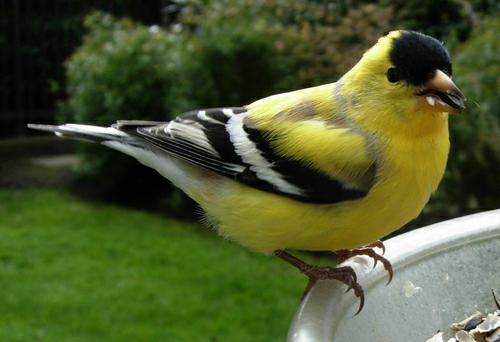
A photo of a american goldfinch